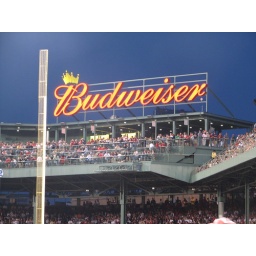
The Budweiser sign lights up the evening sky over Fenway Park